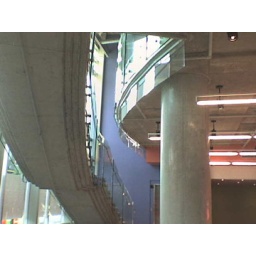
Okay, the door was open, the sign said no public access, but we snuck in anyways.